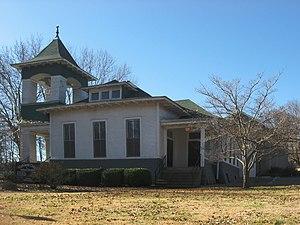
Ridgetop est une municipalité américaine principalement située dans le comté de Robertson au Tennessee. Selon le recensement de 2010, sa population est de 1 874 habitants.